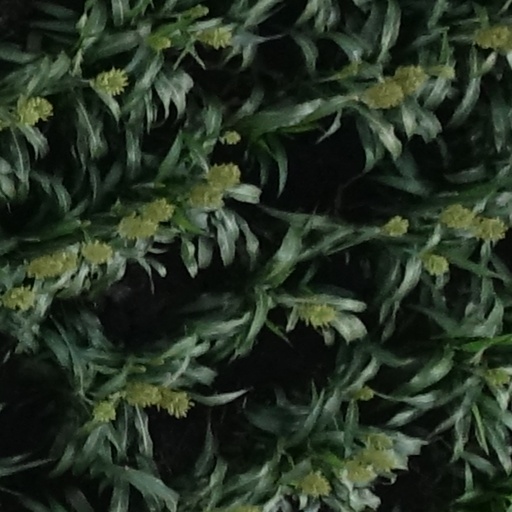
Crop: sorghum